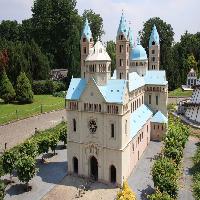
Weather: sun or clear